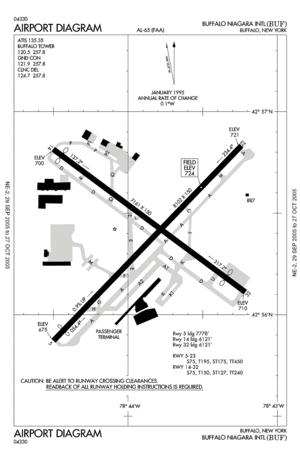
Laéroport international de Buffalo-Niagara est un aéroport domestique et international desservant la ville de Buffalo, ville des États-Unis située dans l'ouest de l'État de New York, sur le lac Érié, près des chutes du Niagara; De ce fait, il dessert aussi le sud de l'Ontario, province du Canada particulièrement le Grand Toronto qui représente un tiers du trafic passagers, dû au fait que les taxes canadiennes sont beaucoup plus élevées que les taxes aéroportuaires américaines. L'aéroport se trouve sur le territoire de la ville de Cheektowaga.